Antonio Benivieni

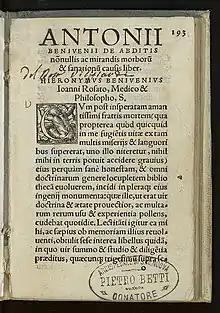
De Abditis Morborum Causis

He was considered a skilled diagnostician and praised for his ability to treat difficult cases. The observations reported in the work "Abditis morborum causis" (Florence 1507) are the first objective anatomical-pathological studies; in this work emerges the intuition that it is necessary to seek the existence of relations between the clinic, pathology, and pathological anatomy for the correct understanding of morbid phenomena. It will be this same intuition that after two centuries will inspire Giovanni Battista Morgagni in the compilation of the work that marks the beginning of pathological anatomy "“De sedibus et causis morborum per anatomen indagatis"" (1761).